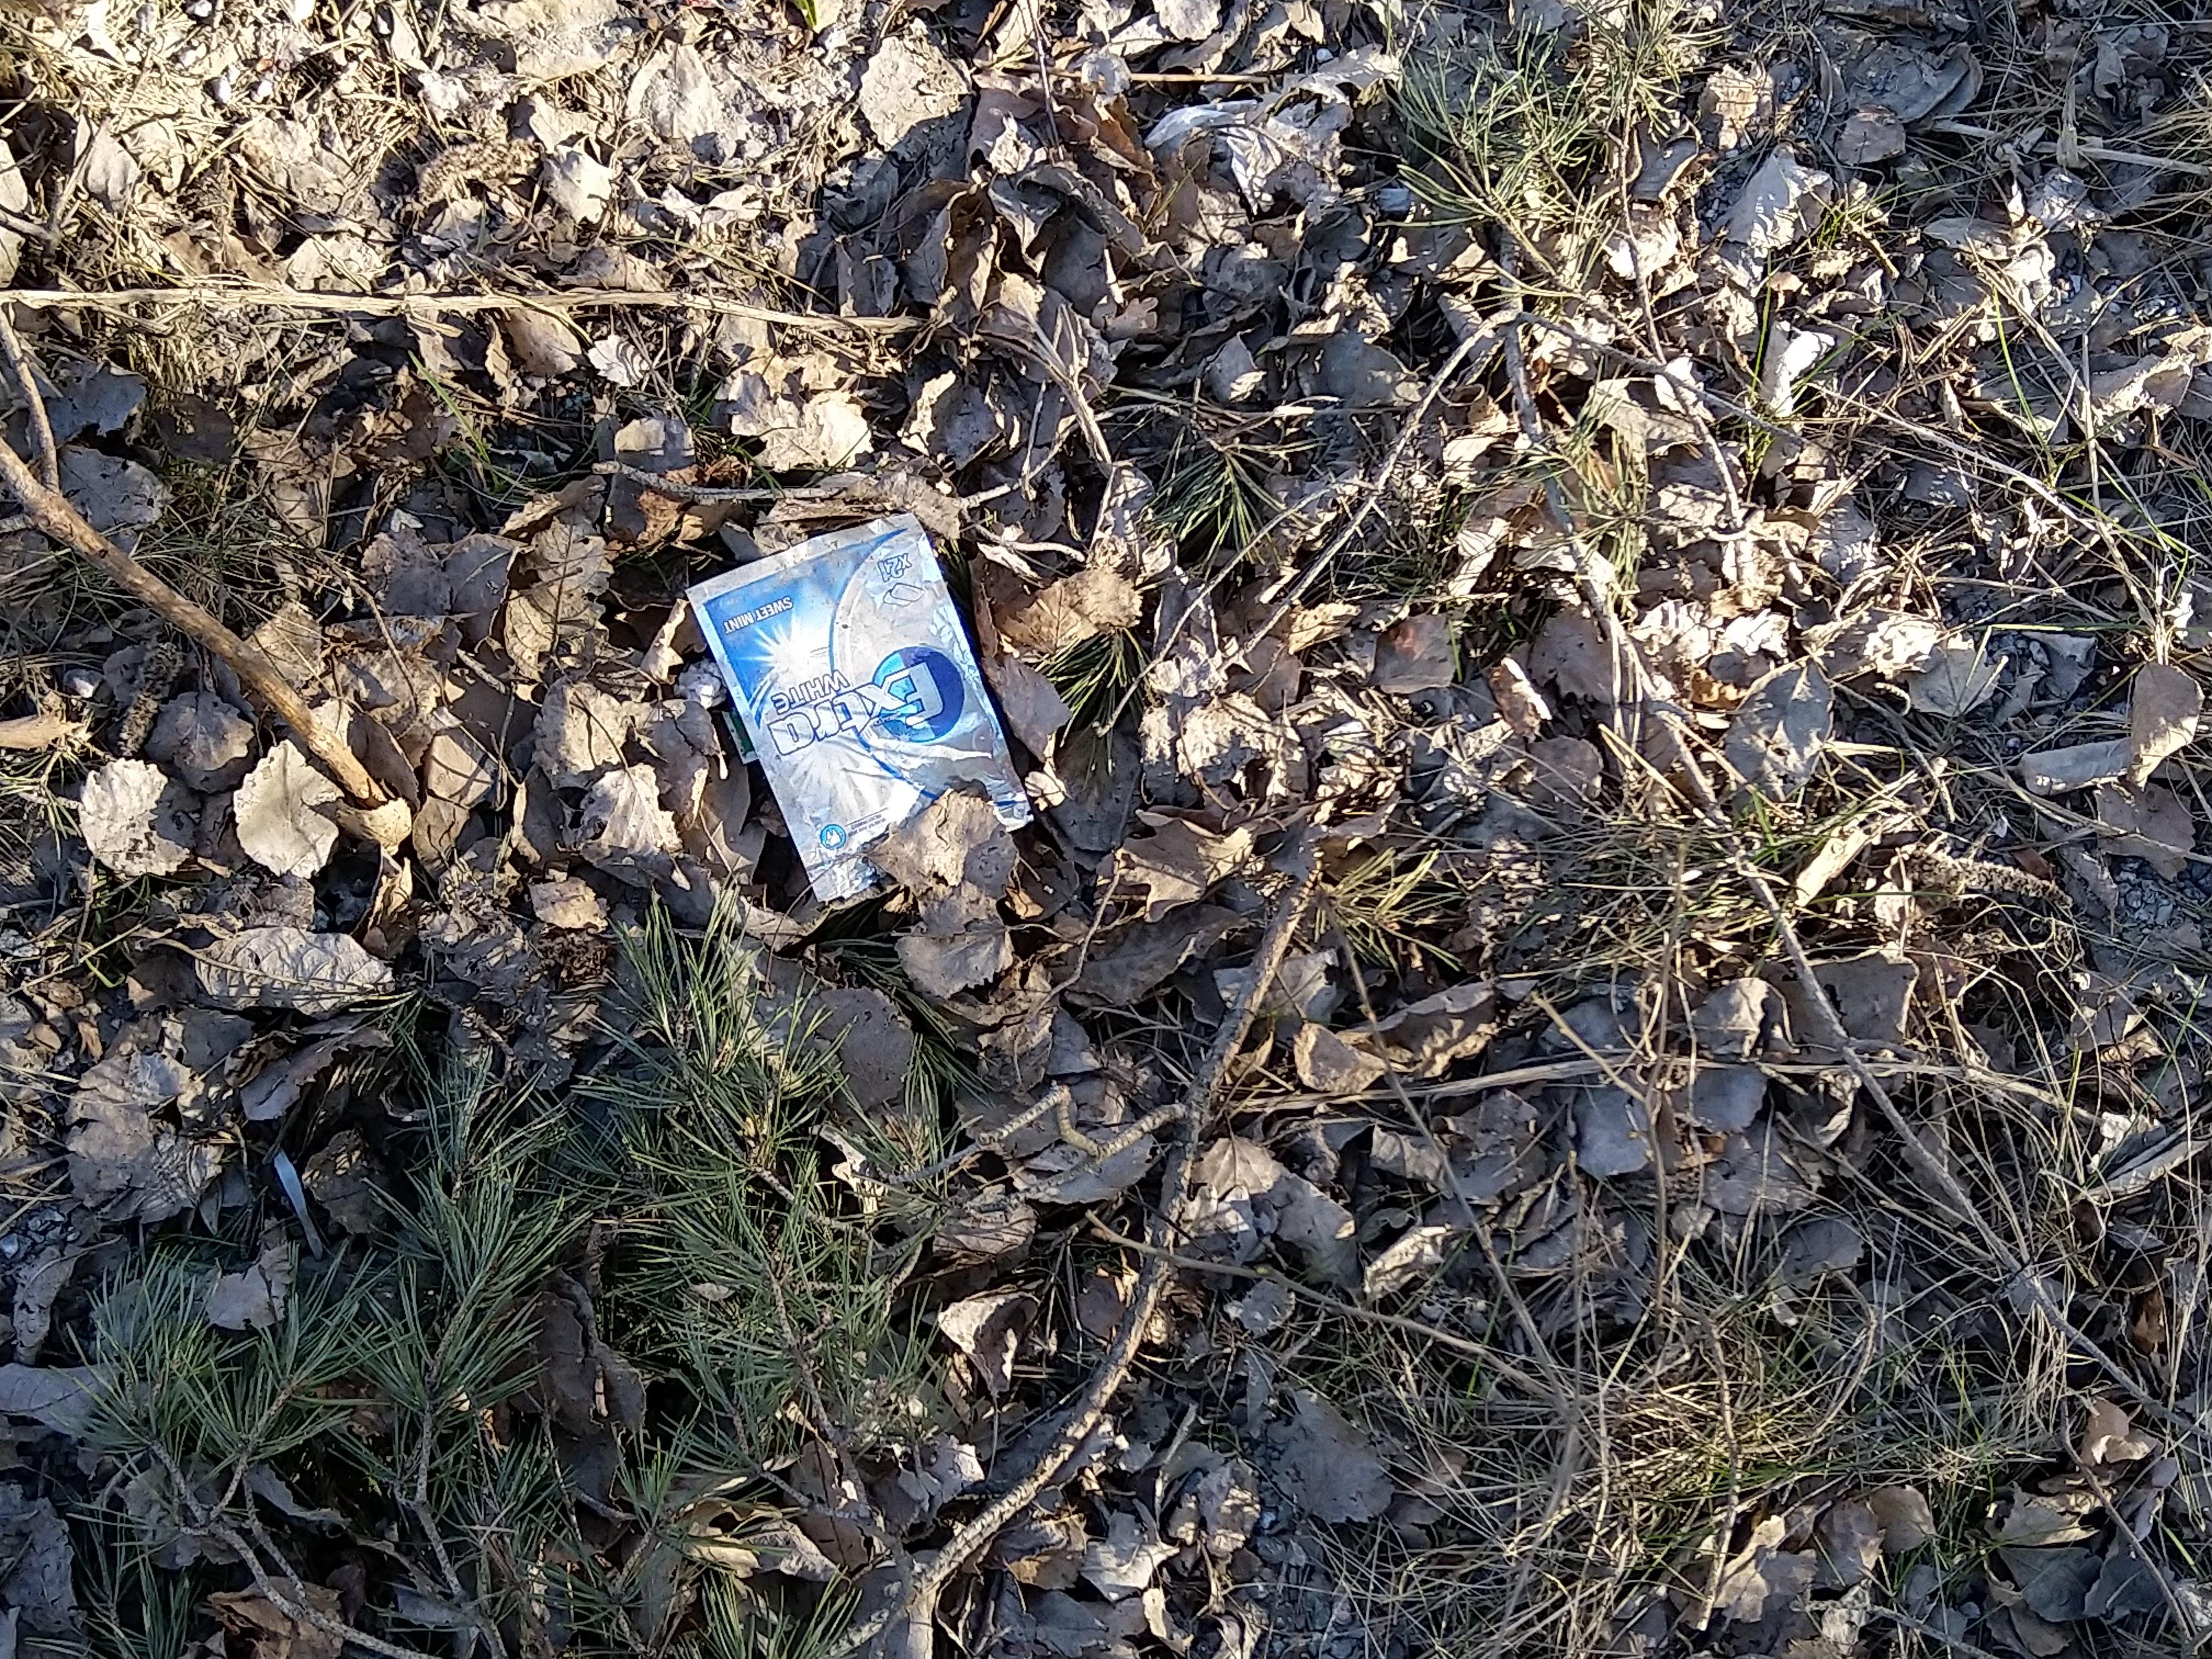
Object: Other plastic wrapper (Plastic bag & wrapper)